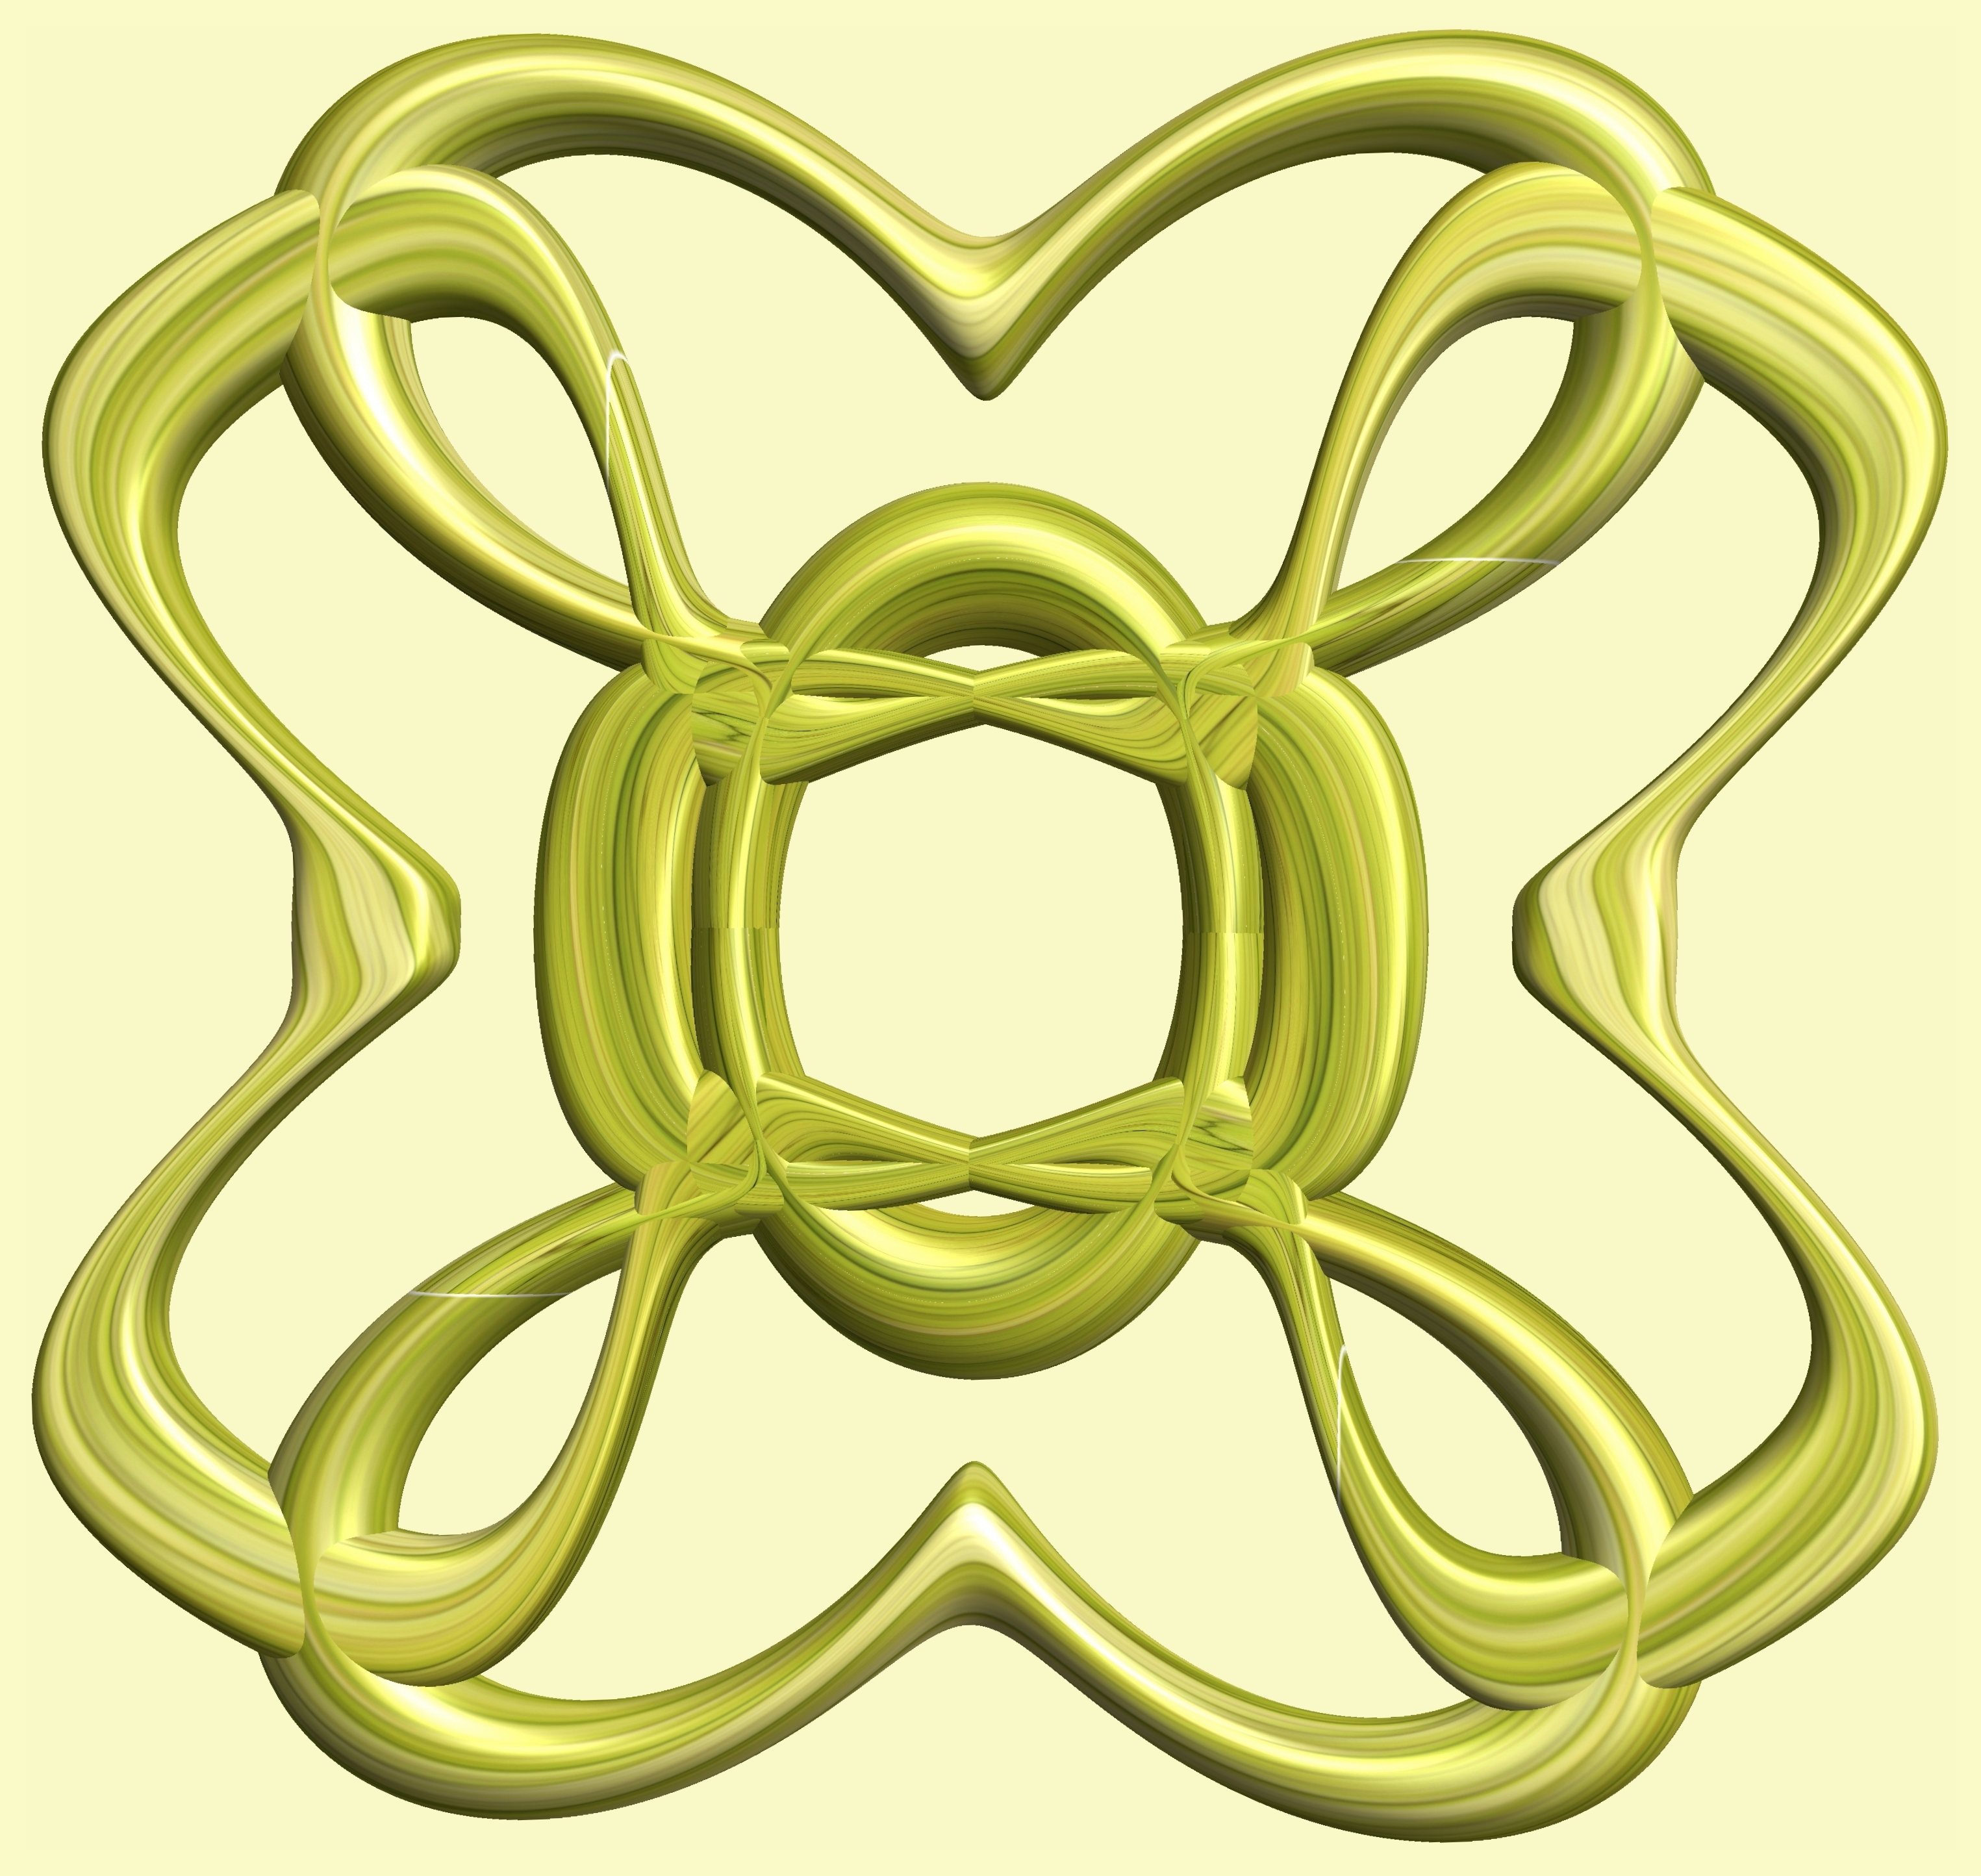
structure, texture, pattern, symbol, circle, font, figure, illustration, design, symmetry, 3d, graphic, torus, mathematica, cg, parametricplot3d, code, program, algorithm, abstruct, mapping